Sutherland Shire

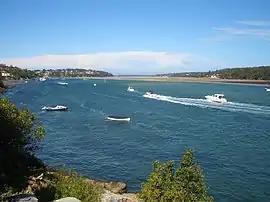
Port Hacking estuary

Under the 1853 proclamation, the western boundary of district was the Woronora River. With the establishment of the Sutherland Shire on 6 March 1906, the western boundary was extended to take in more agricultural land in an area which is now modern day Menai. In 1919, the Illawong area was also transferred to the council. The Shire now has an area of , of which is state-designated national parkland.